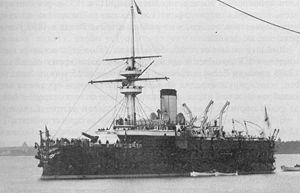
Le Gangut est un cuirassé de la Marine impériale russe, qui doit son nom à la bataille de Gangut, célèbre victoire de la flotte russe sur la flotte suédoise. Lors de manœuvres navales dans le golfe de Finlande, le Gangut sombre dans la baie de Vyborg ; les officiers et hommes d'équipage peuvent être sauvés. L'épave du cuirassé, gisant à une profondeur de 31 mètres, est de nouveau examinée en 1988. De nos jours, elle est régulièrement inspectée par des plongeurs.
Alexeï Alexeïevitch Birilev, ou Biriliov, né le 16 mars 1844 dans le gouvernement de Tver et décédé le 6 février 1915 à Petrograd, est un admiral russe qui fut membre du Conseil d'État, ministre de la Marine du 29 juin 1905 au 11 janvier 1907 et gouverneur militaire de Kronstadt.